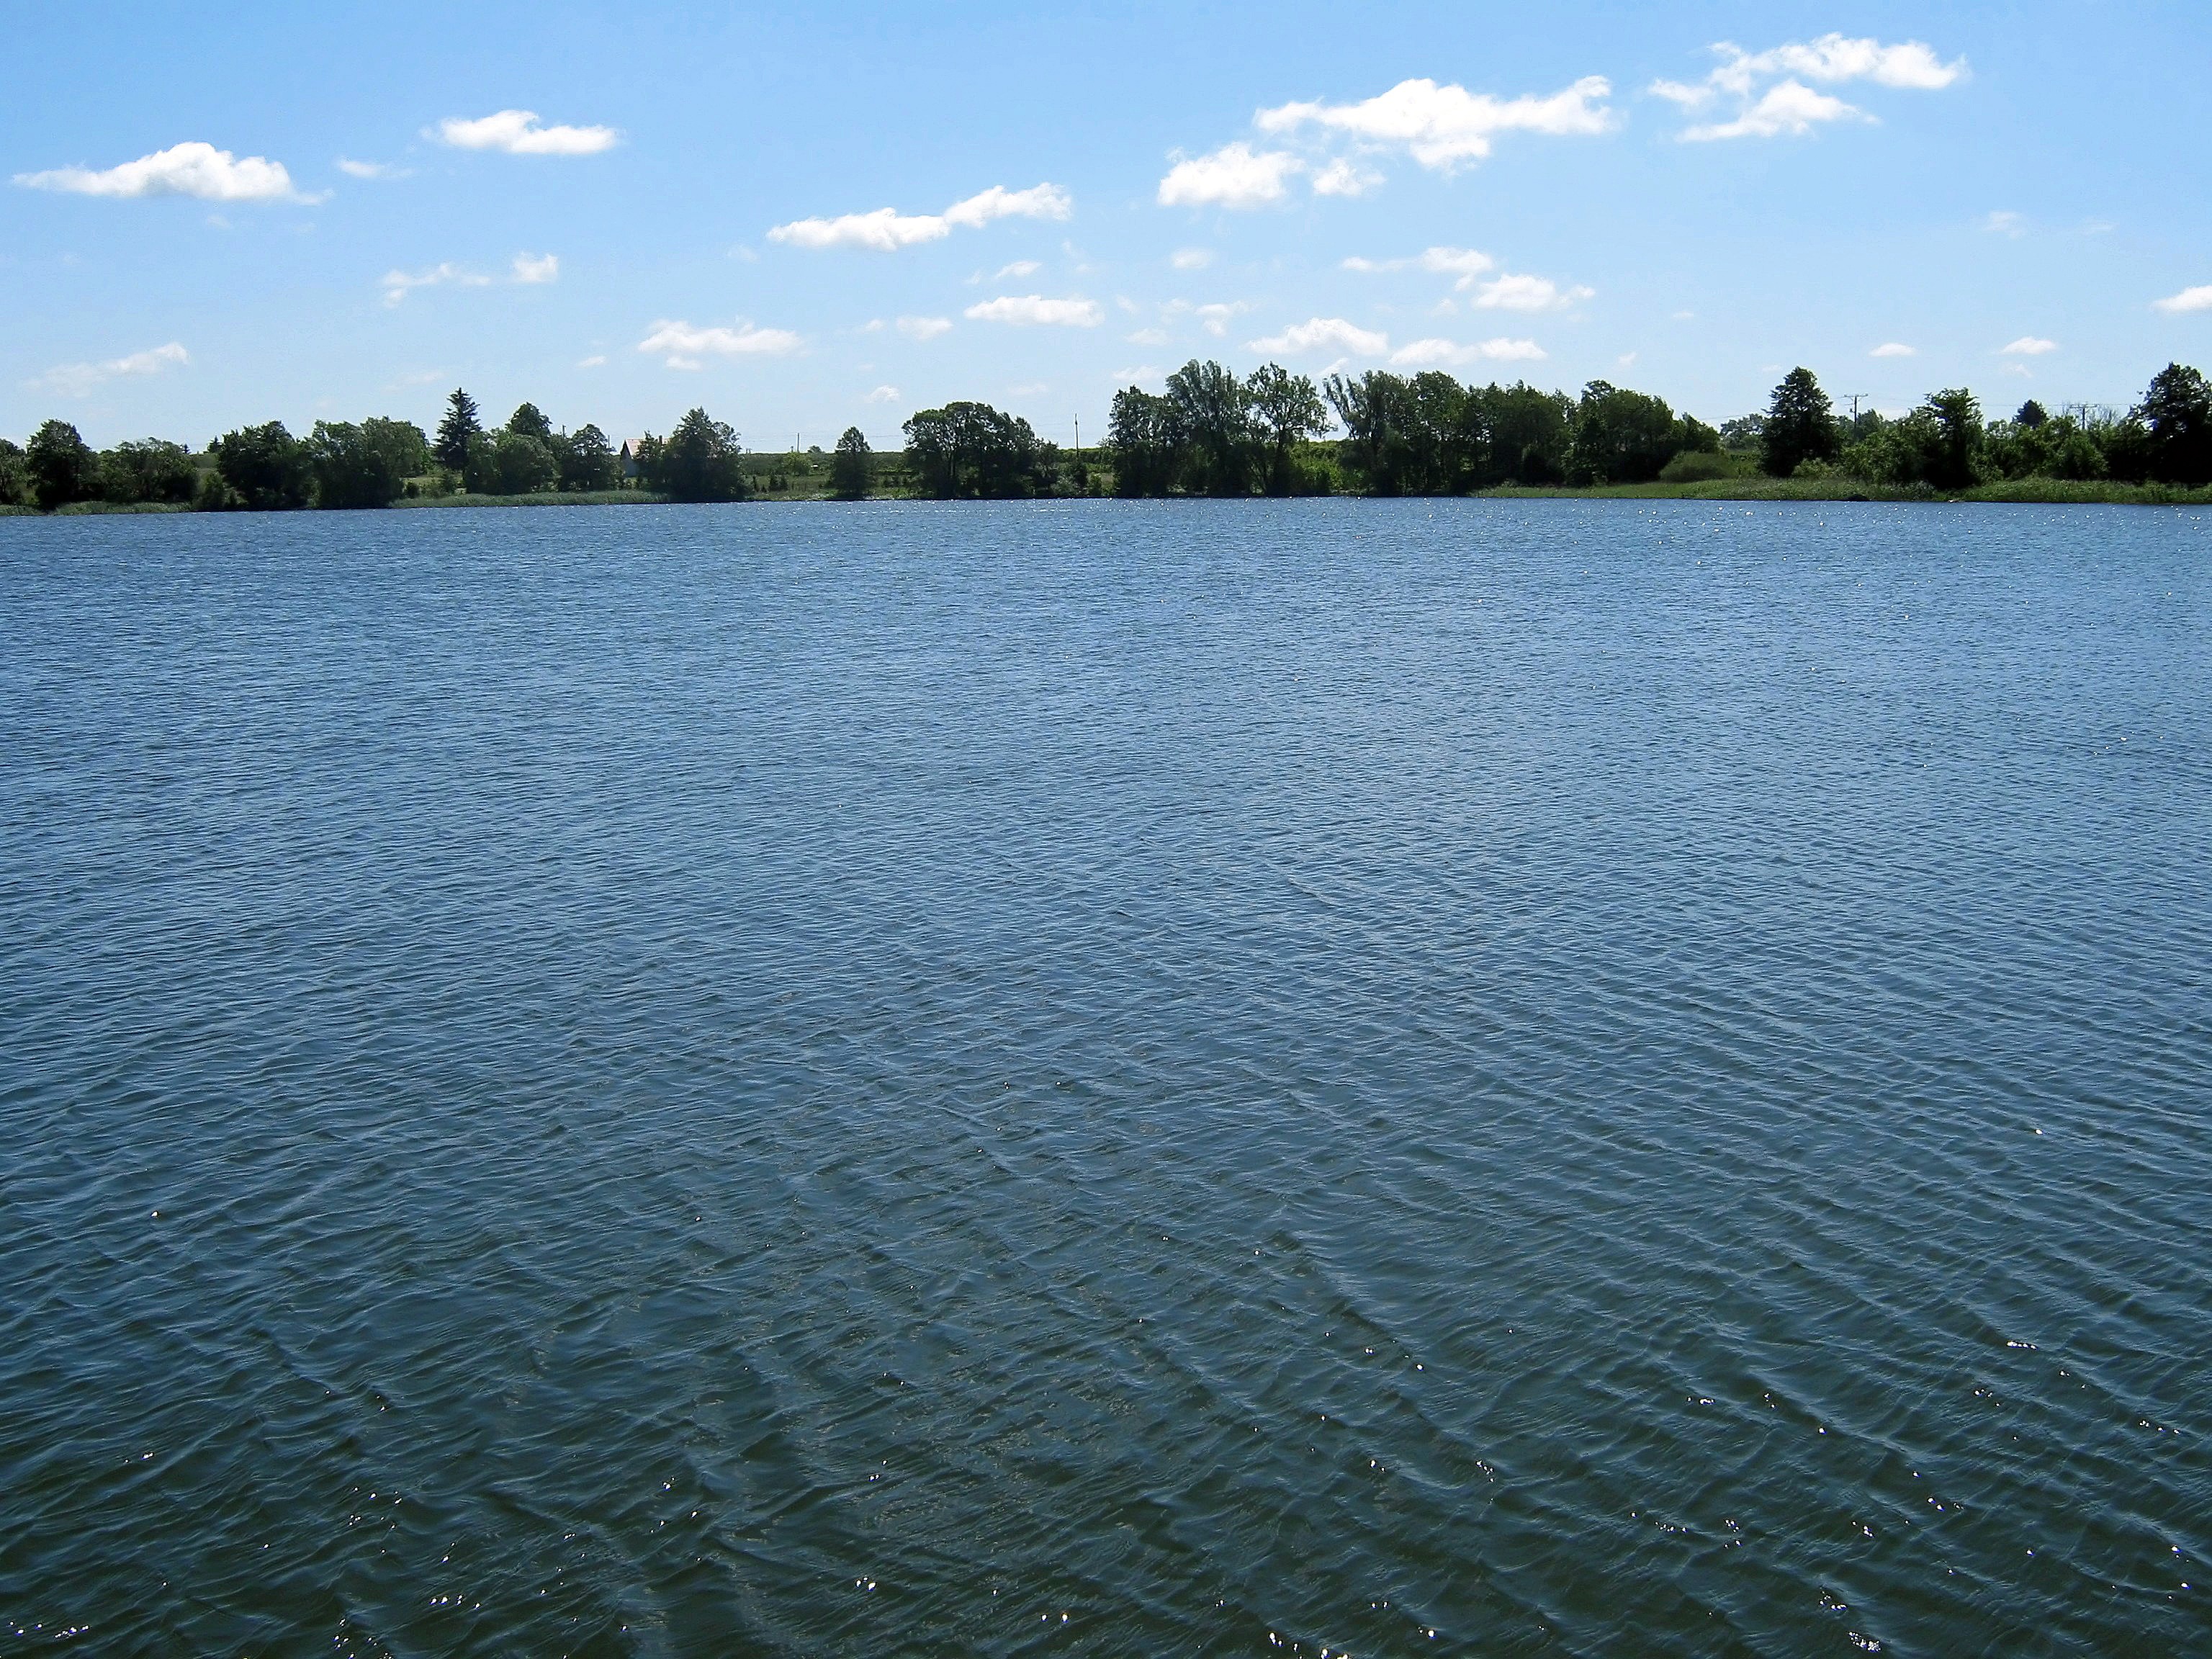
landscape, sea, tree, water, horizon, lake, view, river, reflection, reservoir, body of water, poland, loch